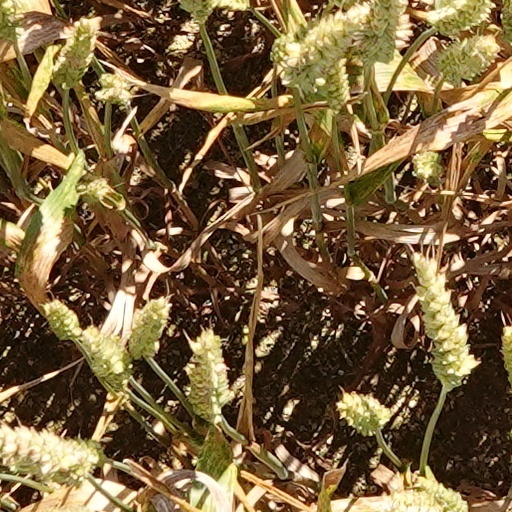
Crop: wheat